Southern New England Algonquian cuisine

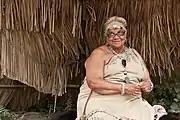
Wampanoag woman at Plimoth Plantation. The reed mats behind her were also used as plates to serve food, cushions to sit on the floor or to soften the benches built inside traditional "wetu"s.

Soups, stews, broths and dumplings were cooked in large conical pots, supported upright with large rocks around which a fire was built and the flaming embers pushed under the pots. Less liquid was used for stewing corn, beans and various porridges, with the heat kept in with the use of reed mats. As these clay pots were heavy and prone to breaking, they were seldom moved, and required that more permanent places of habitation were always located near convenient sources of freshwater. When traveling, since the pots did not travel, lightweight and watertight birch bark vessels were strung over the fire, with the birch bark not catching on fire due to its liquid contents. An older method of heating water involved adding stones heated until glowing in the fires into the pots after the ingredients were assembled, but this method was dying out at the time of arrival of the English colonists in the early seventeenth century and was only known from isolated areas. As a result of contacts with the English colonists, the Native peoples traded for the copper and brass kettles which were lightweight and heated faster.